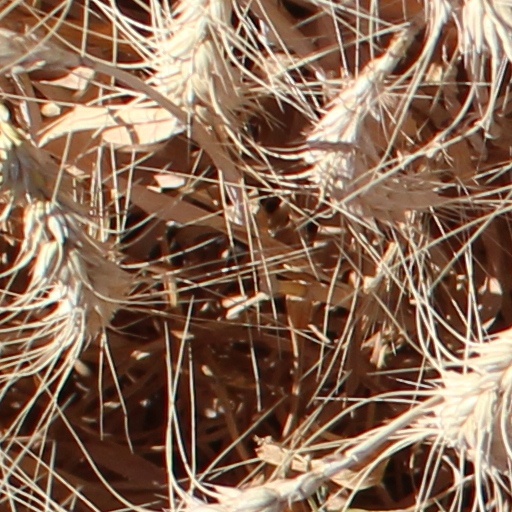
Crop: wheat